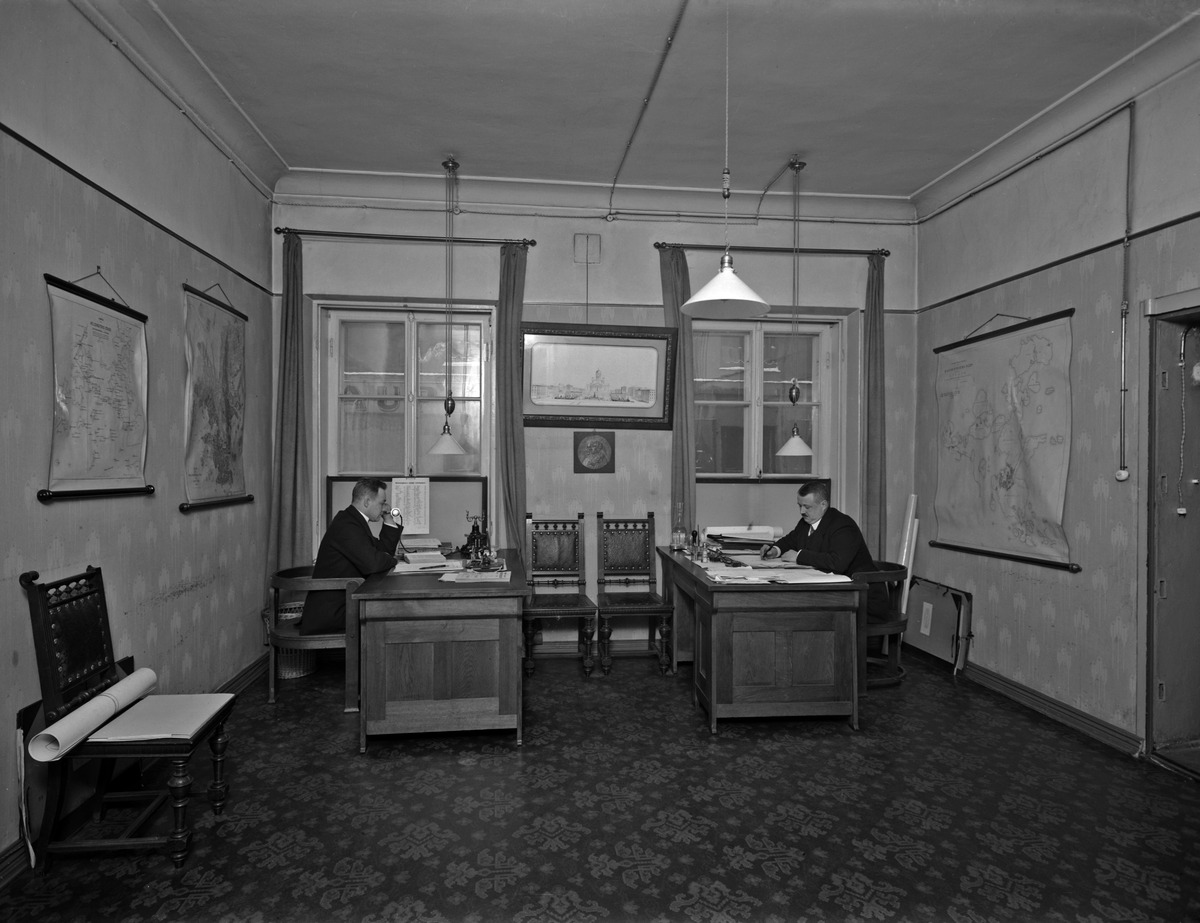
Helsingin kaupungin rahatoimikamarin viranhaltijoita työpöytänsä ääressä
sisällön kuvaus: Helsingin kaupungin rahatoimikamarin viranhaltijoita työpöytänsä ääressä. mustavalkoinen
Kuvaaja: Sundström, Eric, valokuvaaja
Ajankohta: kuvausaika 1913
Paikka: Suomi, Uusimaa, Helsinki, Kruununhaka Helsinki, Pohjoisesplanadi 15
Aiheet: kunnallishallinto, rahatoimi, viranhaltijat